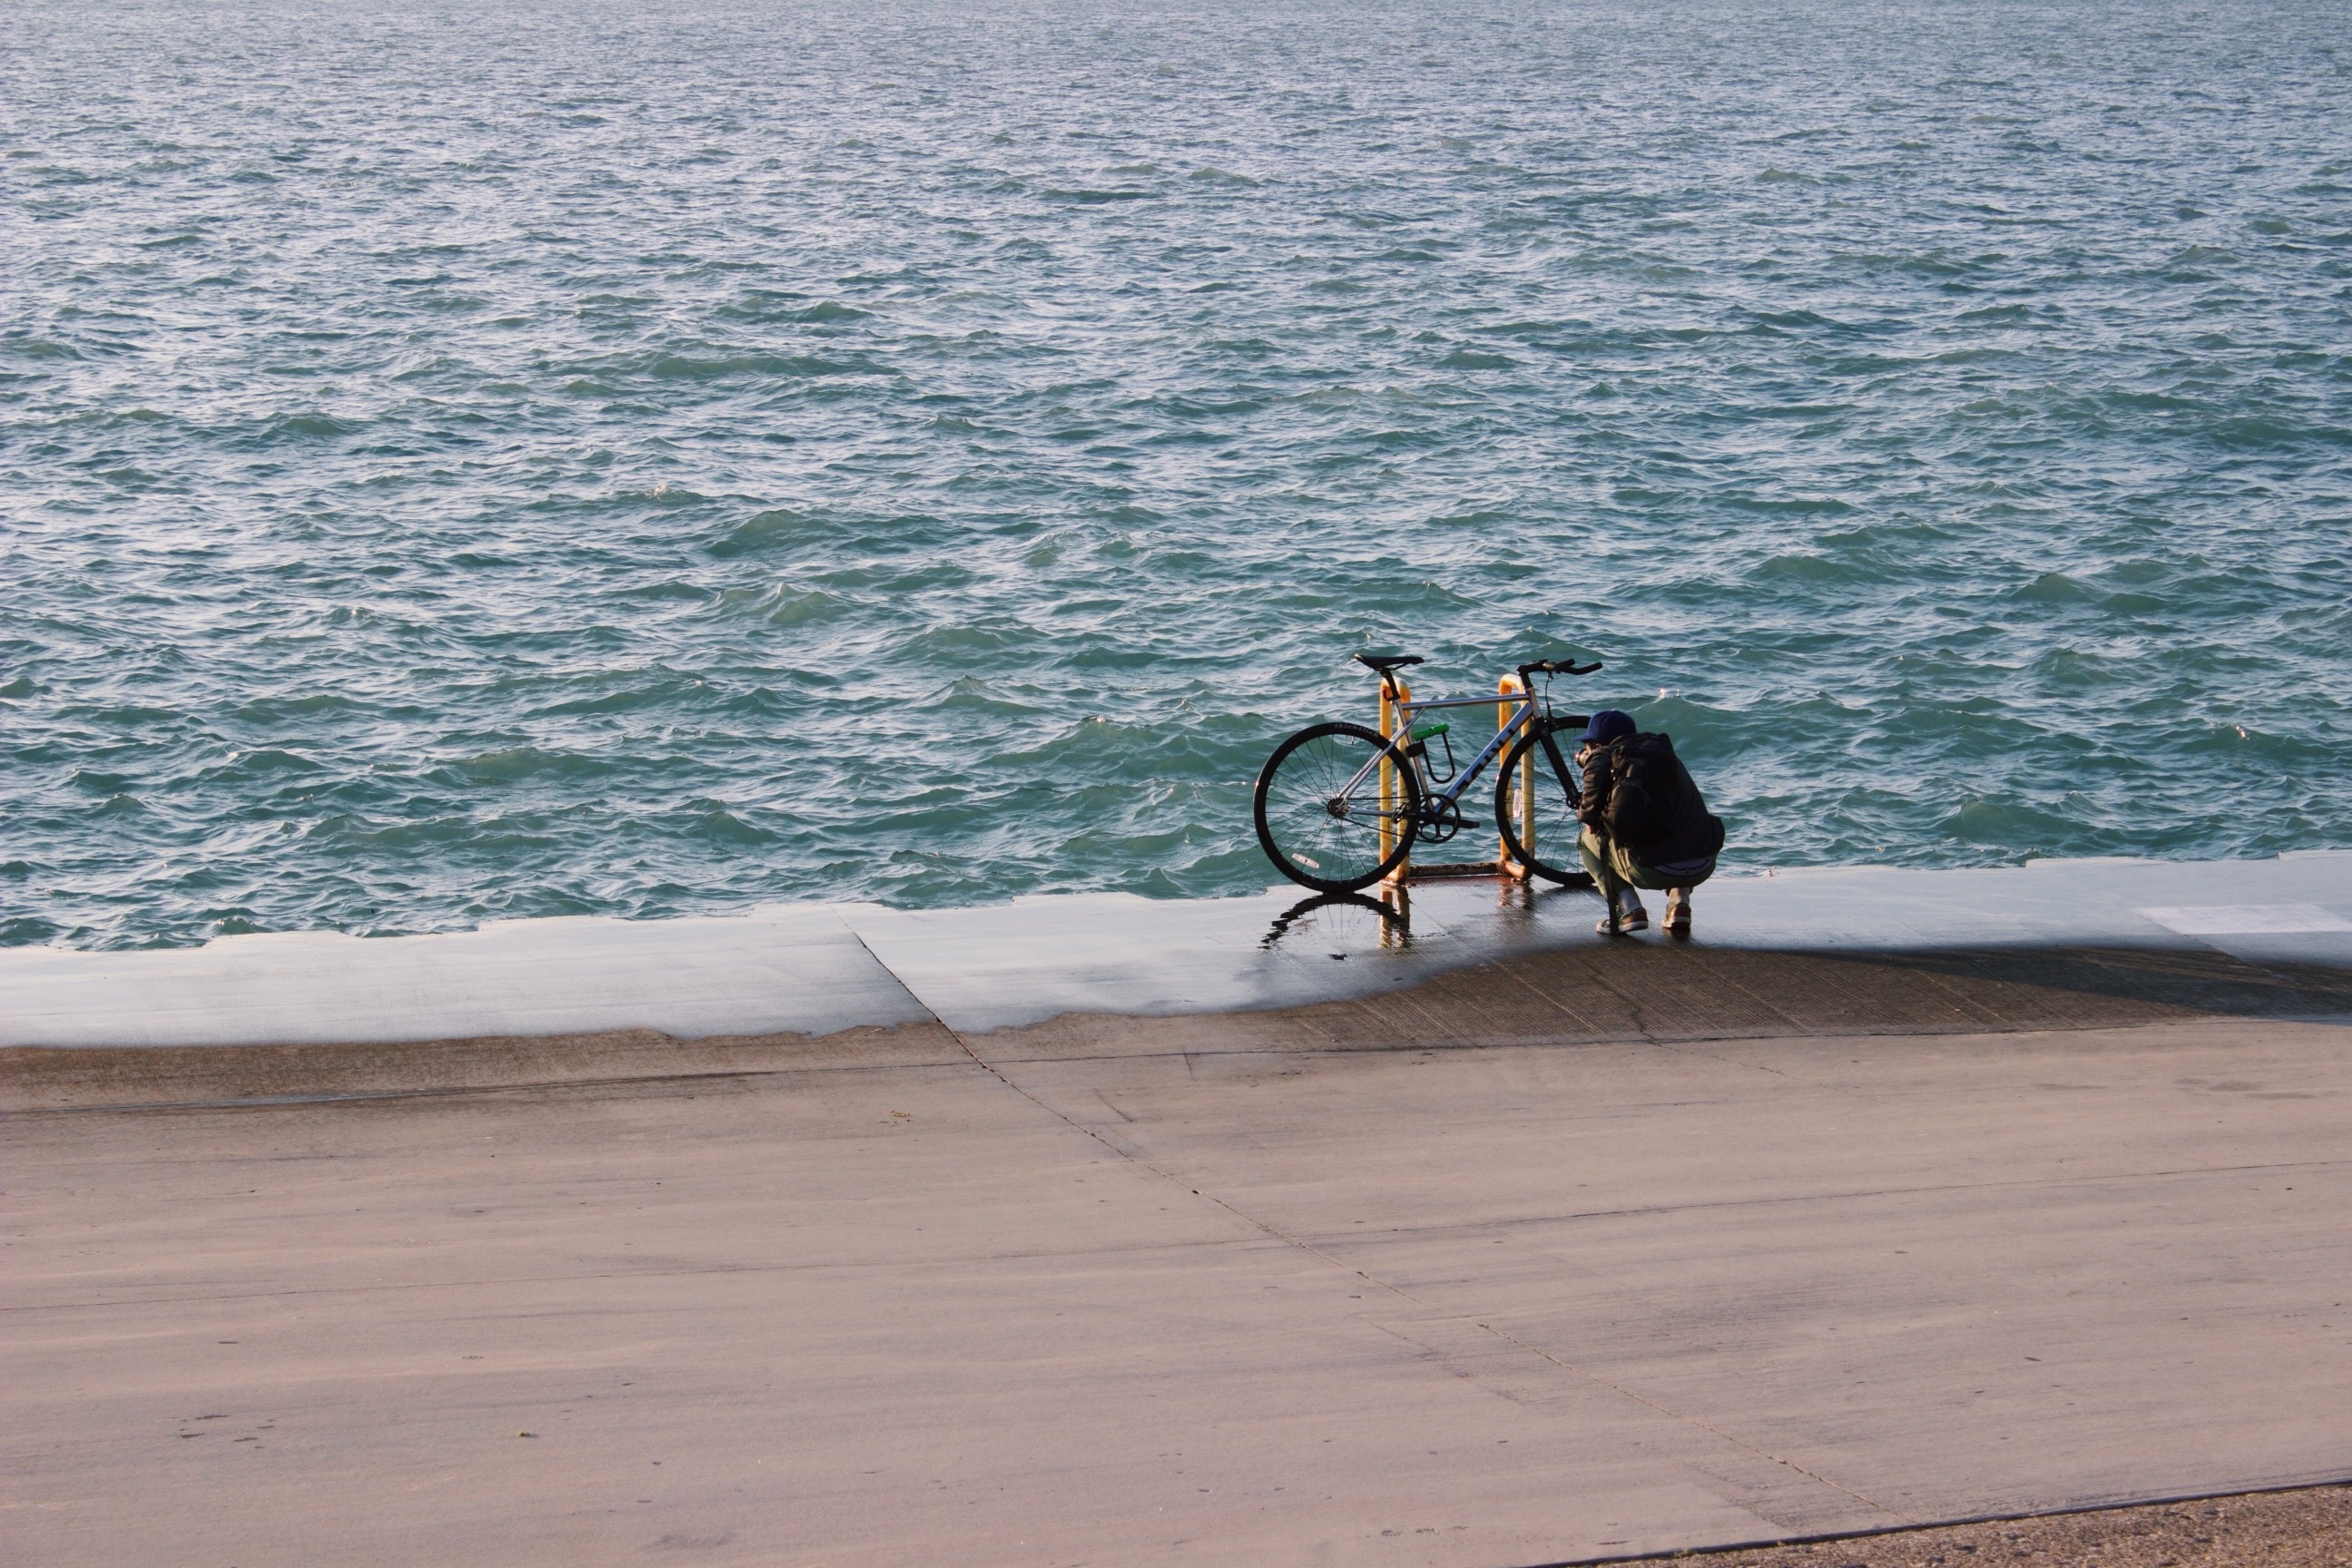
beach, sea, coast, sand, ocean, shore, bicycle, vacation, vehicle, body of water